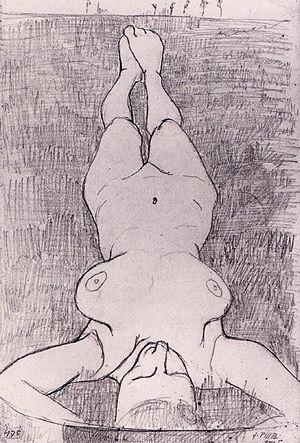
Nu féminin étendu dans l'herbe
Paula Modersohn-Becker, née le 8 février 1876 à Dresde et morte le 21 novembre 1907 à Worpswede, est une artiste peintre allemande et l’une des représentantes les plus précoces du mouvement expressionniste dans son pays.